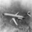
Label: airplane